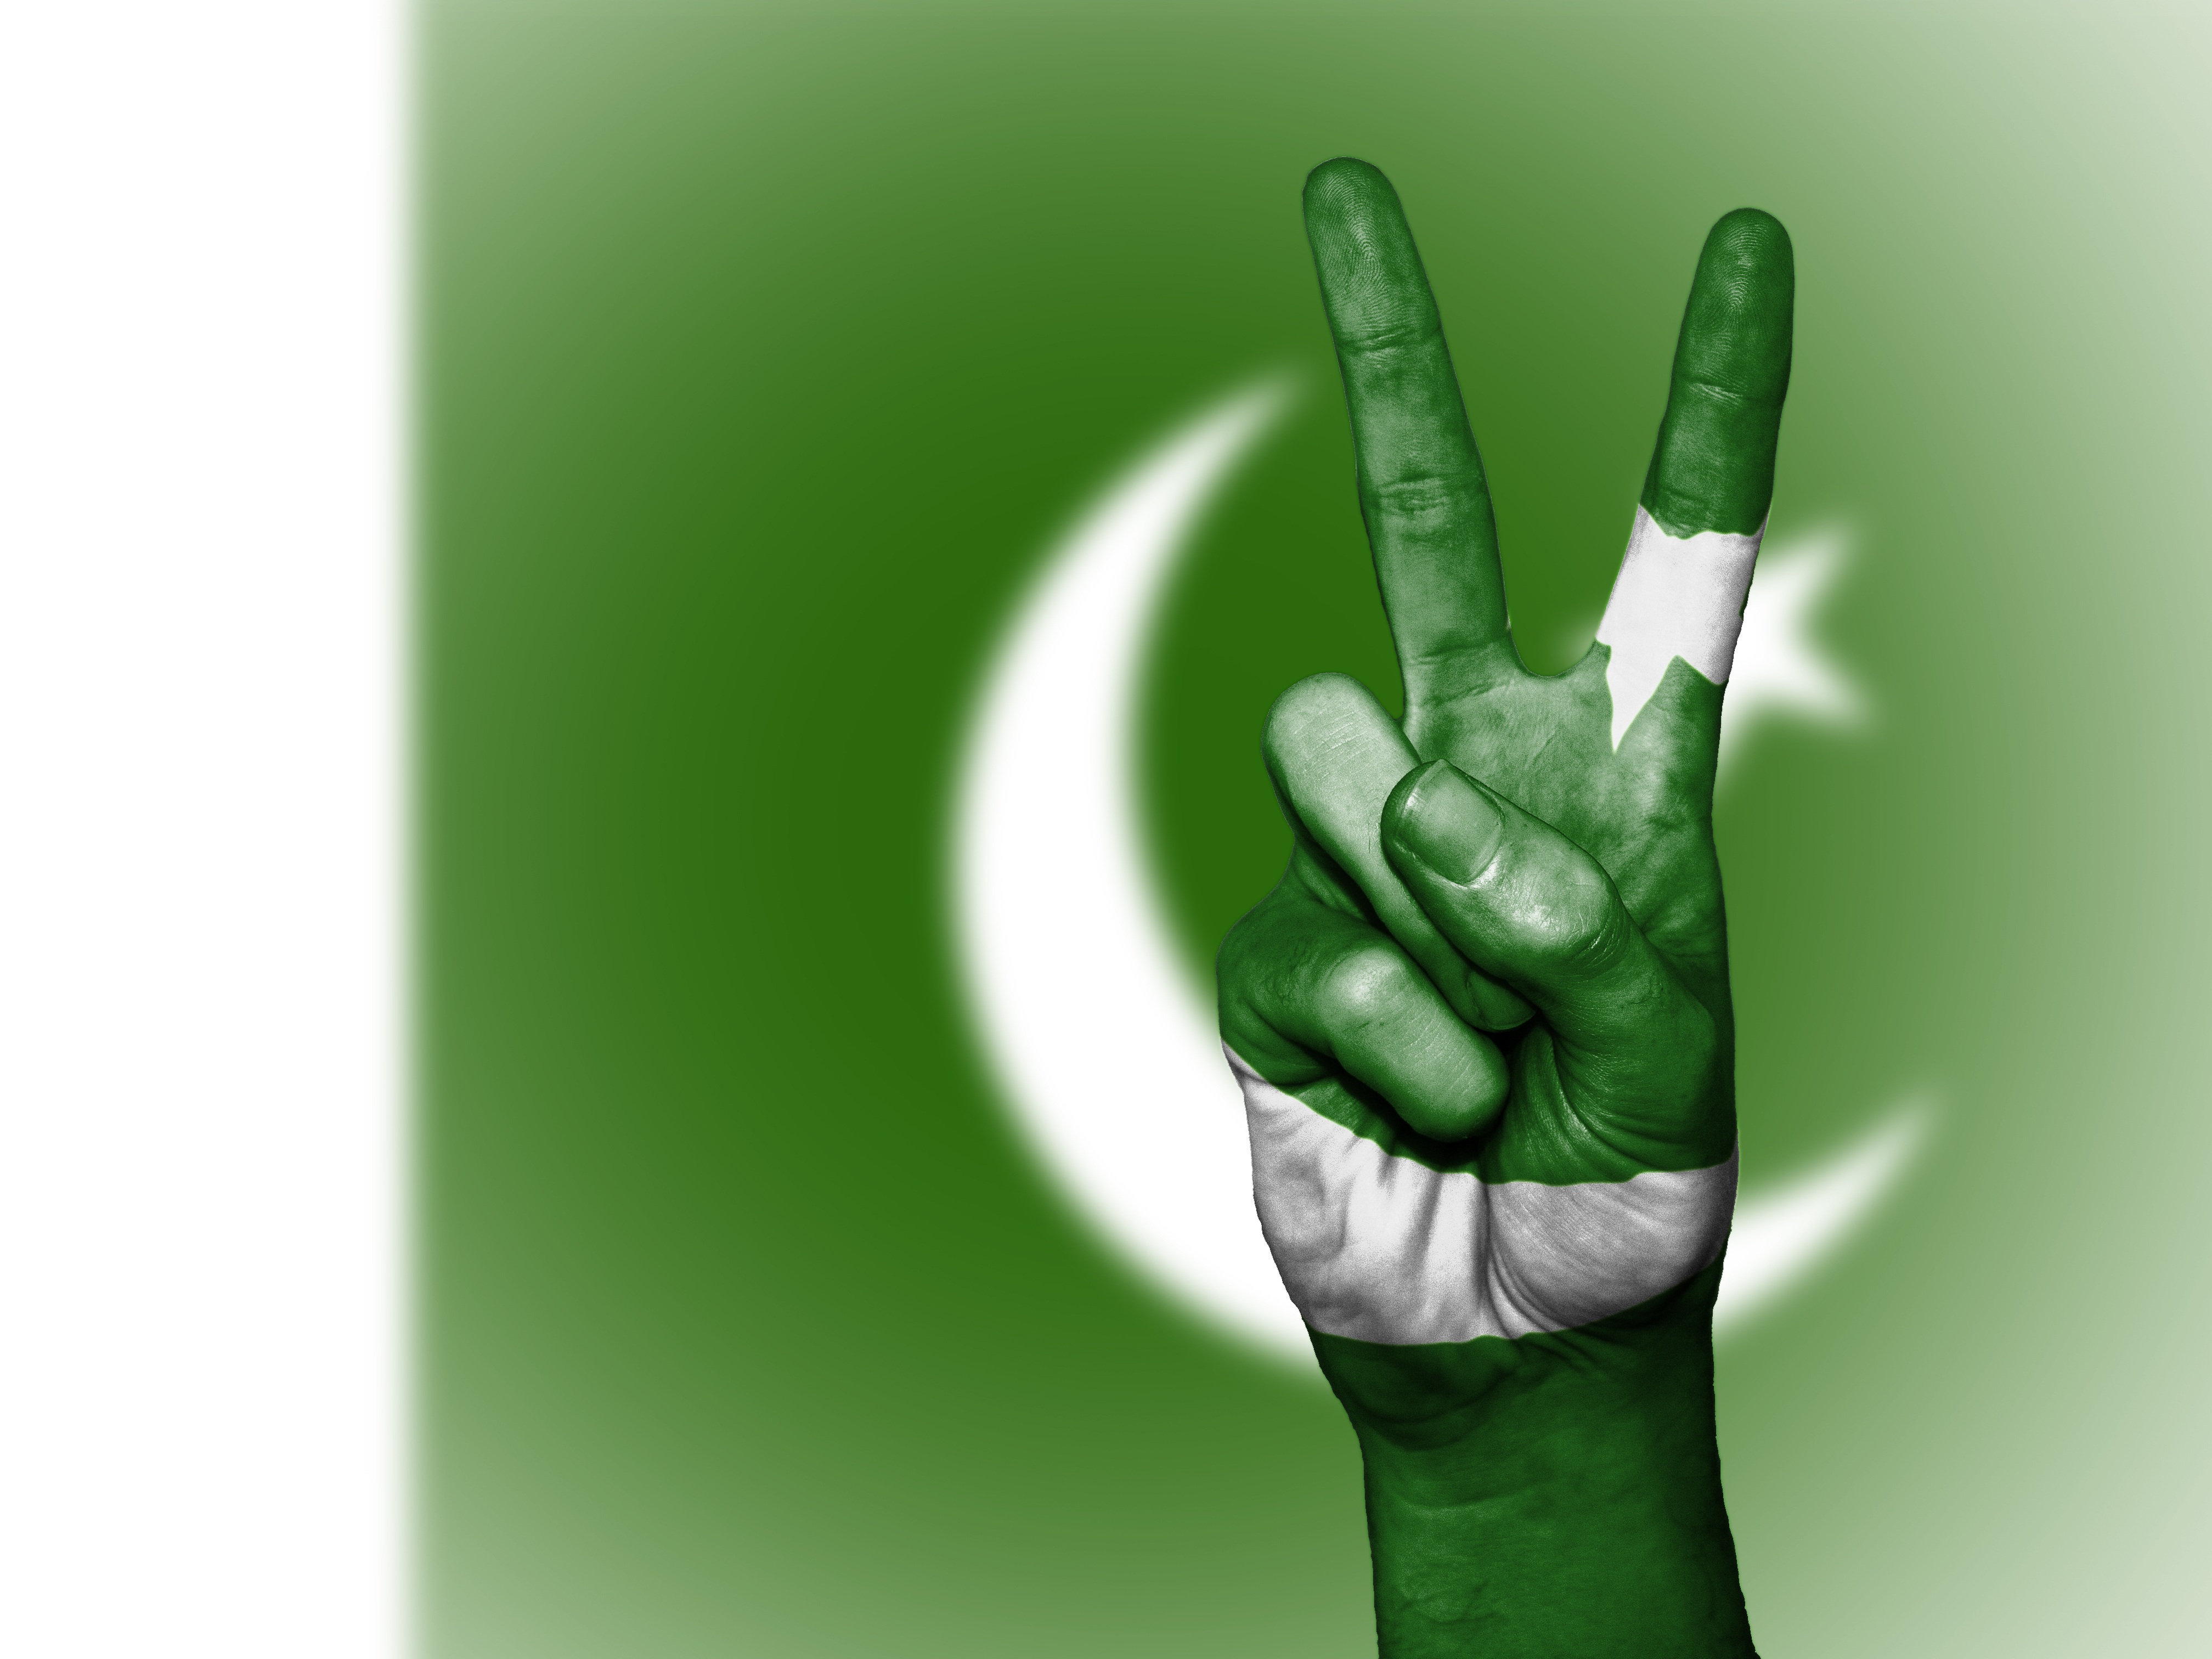
hand, number, country, travel, finger, green, symbol, banner, flag, peace, tourism, national, colors, background, state, icon, nation, ensign, pakistan